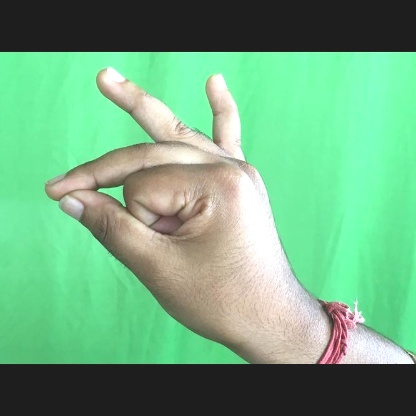
Mudra: Bramaram